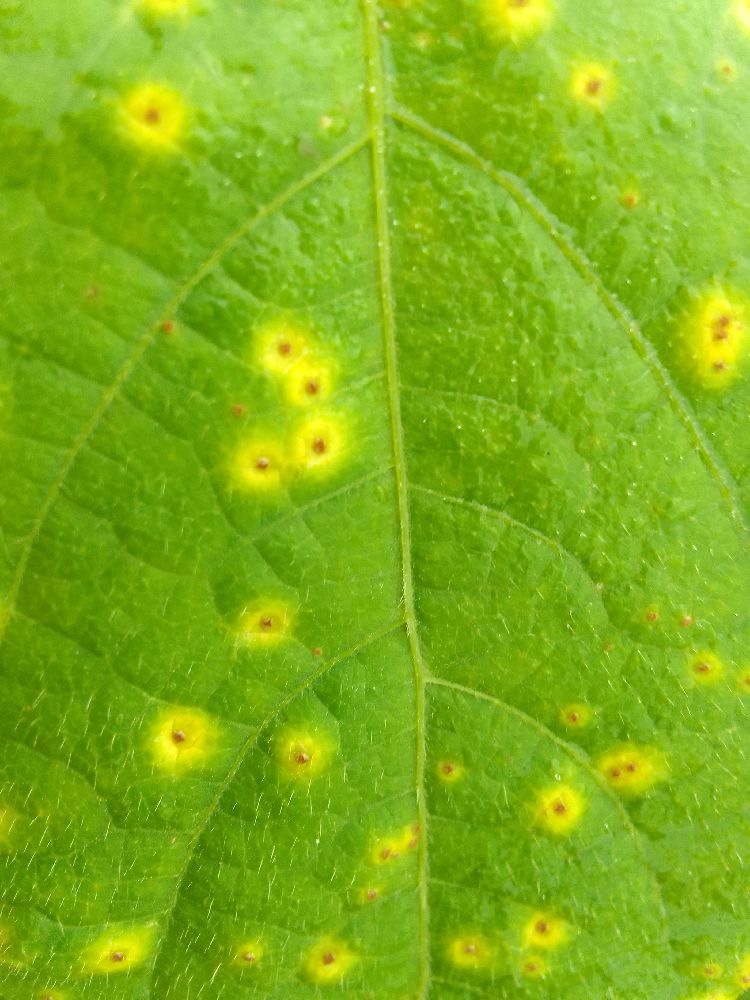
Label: rust